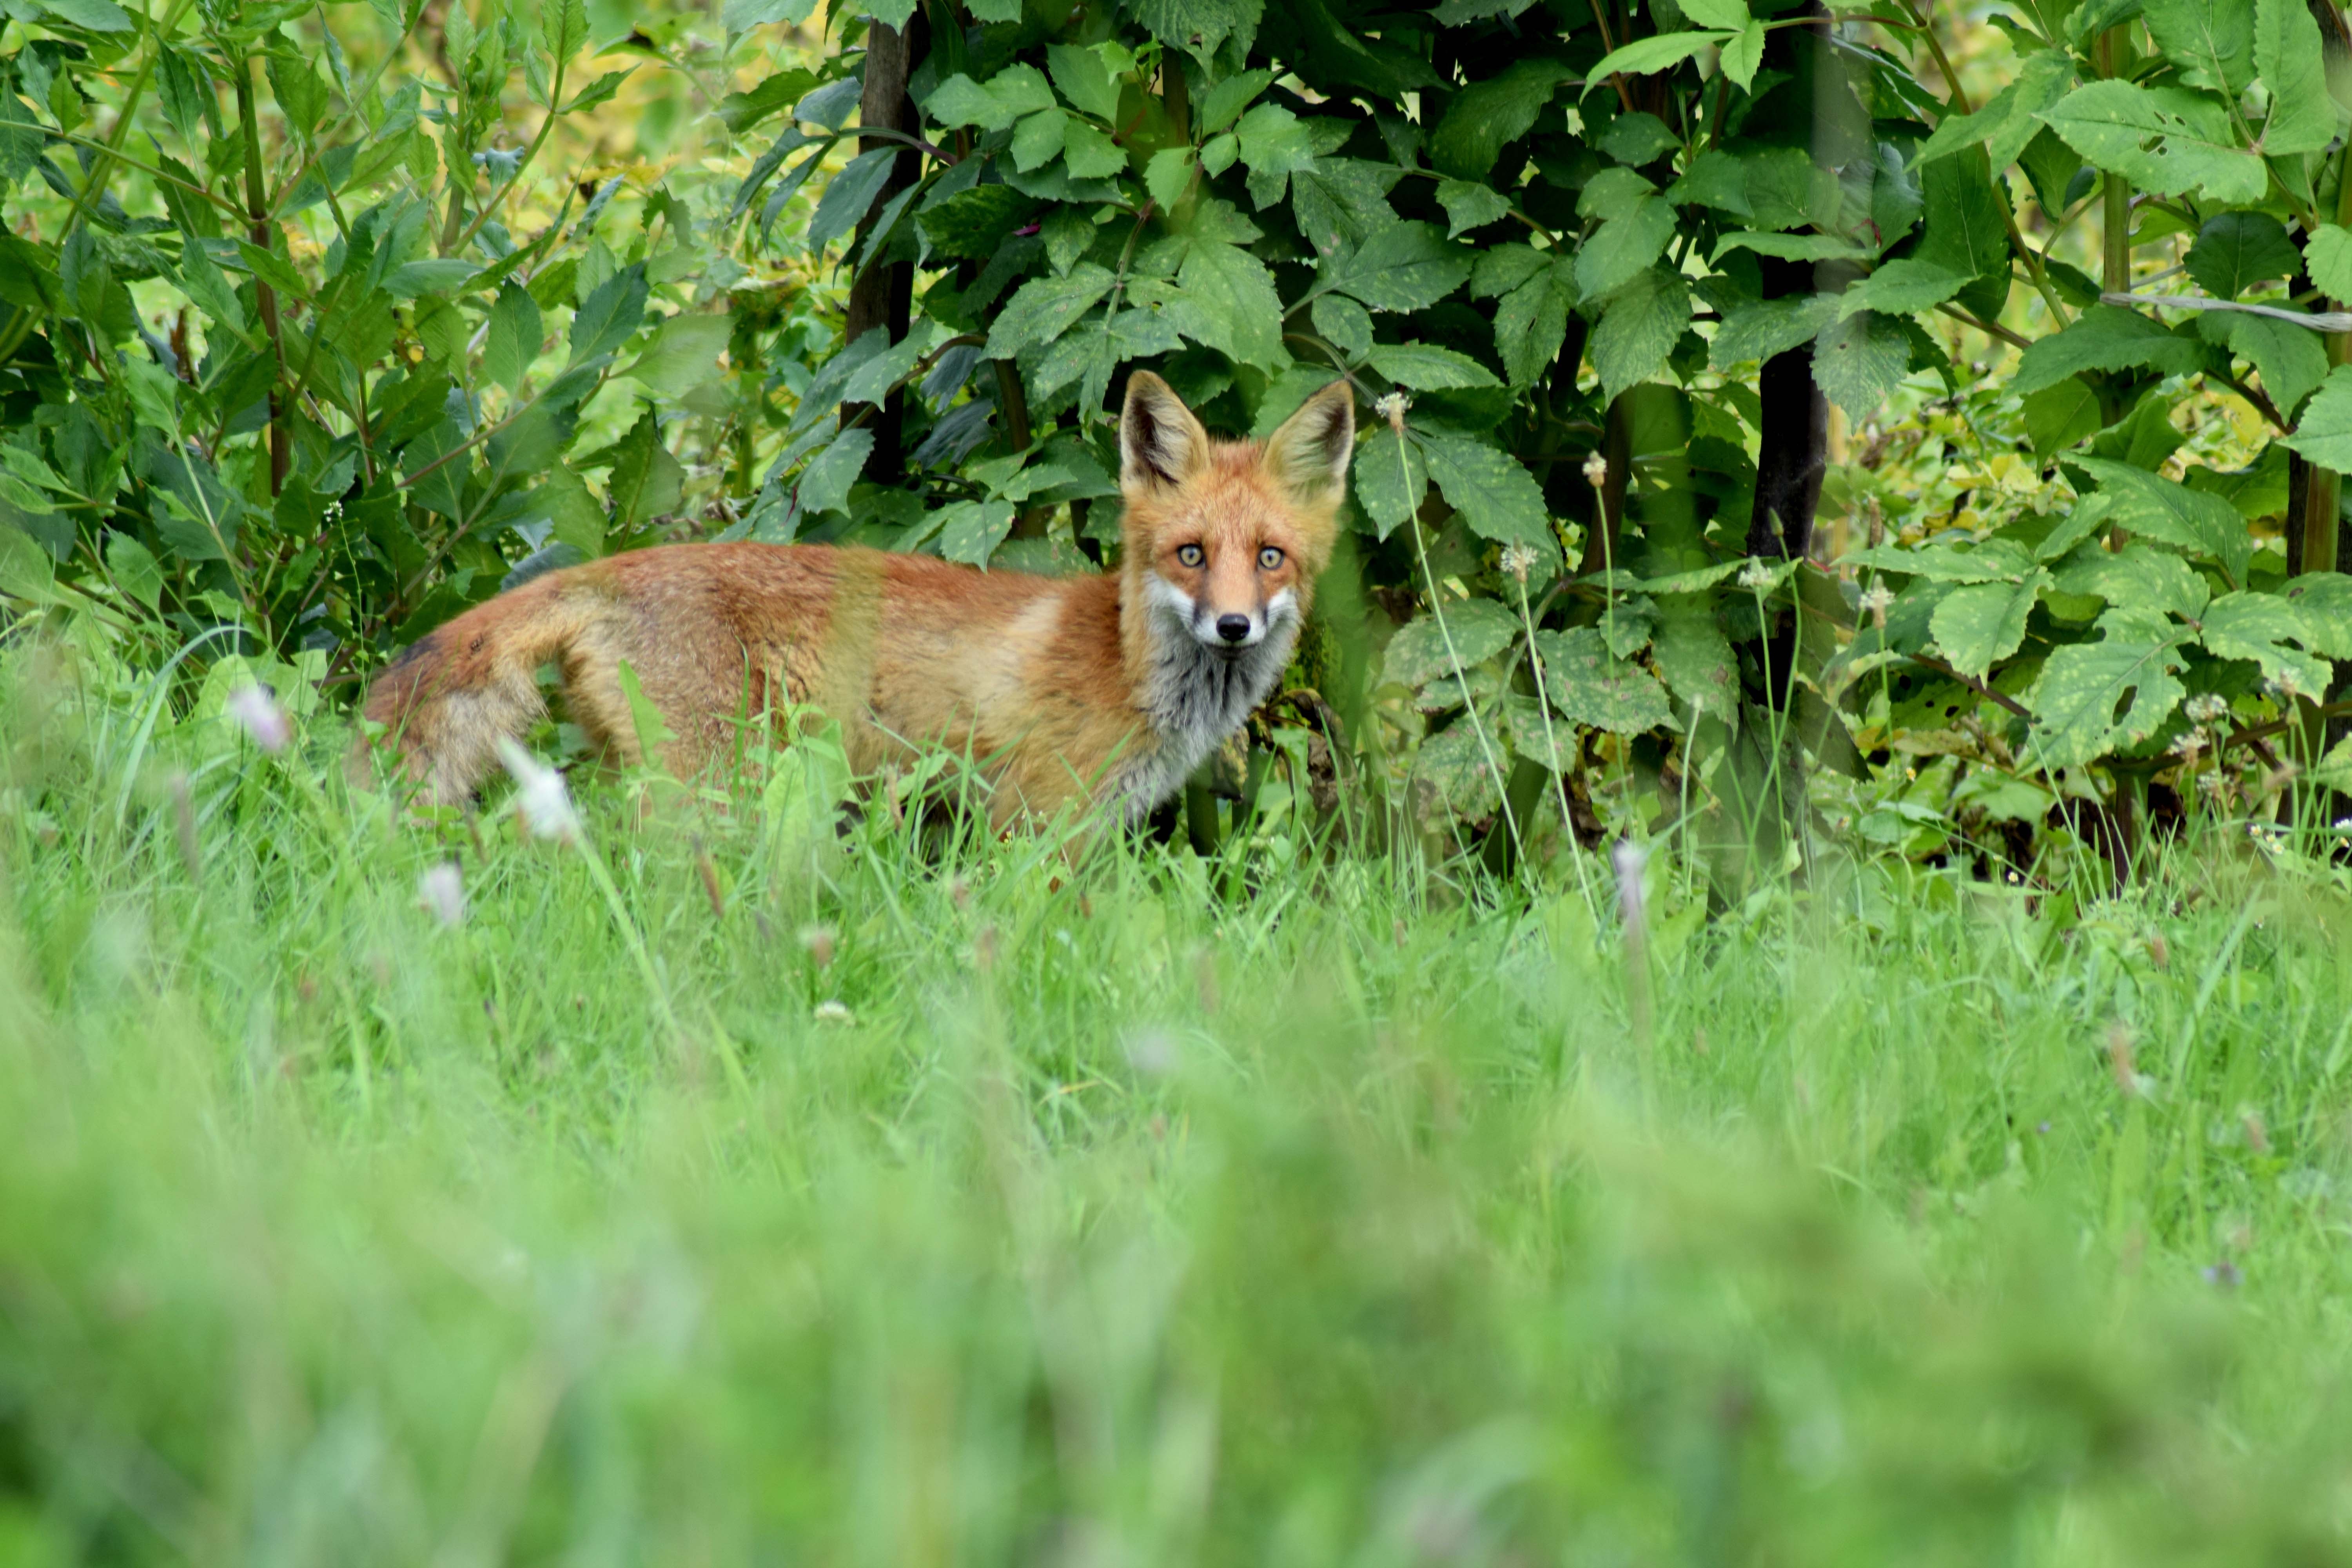
nature, grass, lawn, meadow, countryside, animal, cute, looking, summer, wildlife, wild, young, mammal, fox, predator, fauna, red fox, outdoors, happy, vertebrate, adorable, cub, curious, dog like mammal, kit fox, dhole